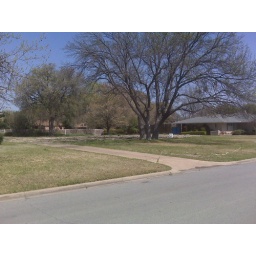
Lot next door where a builder is building a new home for over a million, can't remember his exact figure.